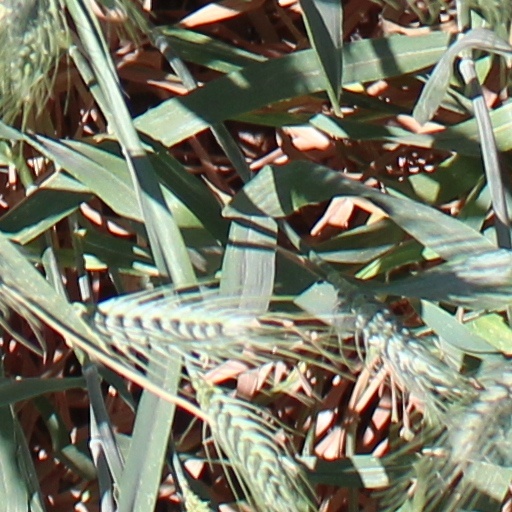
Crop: wheat